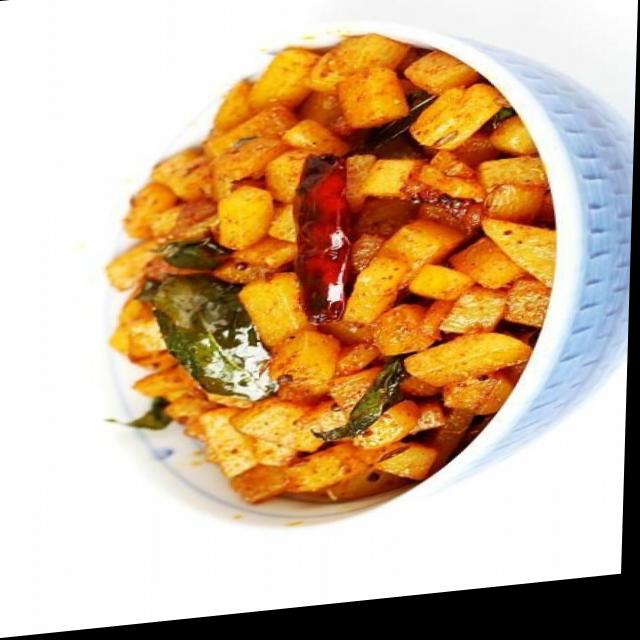
Dish: aloo_masala